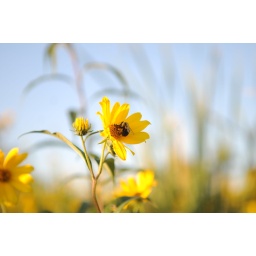
I love the colors in this... it isn't even a great photograph... I just loooove the blue and yellow together.